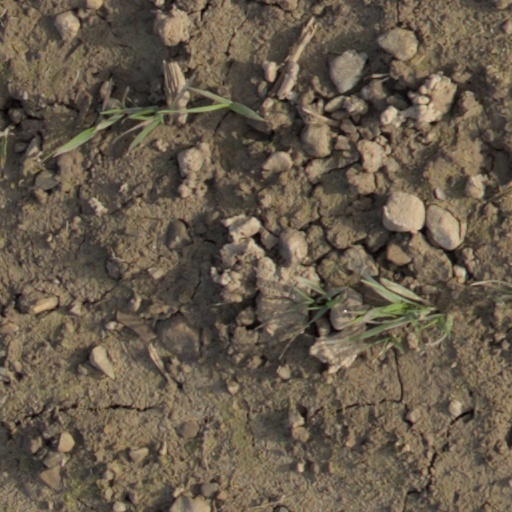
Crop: wheat